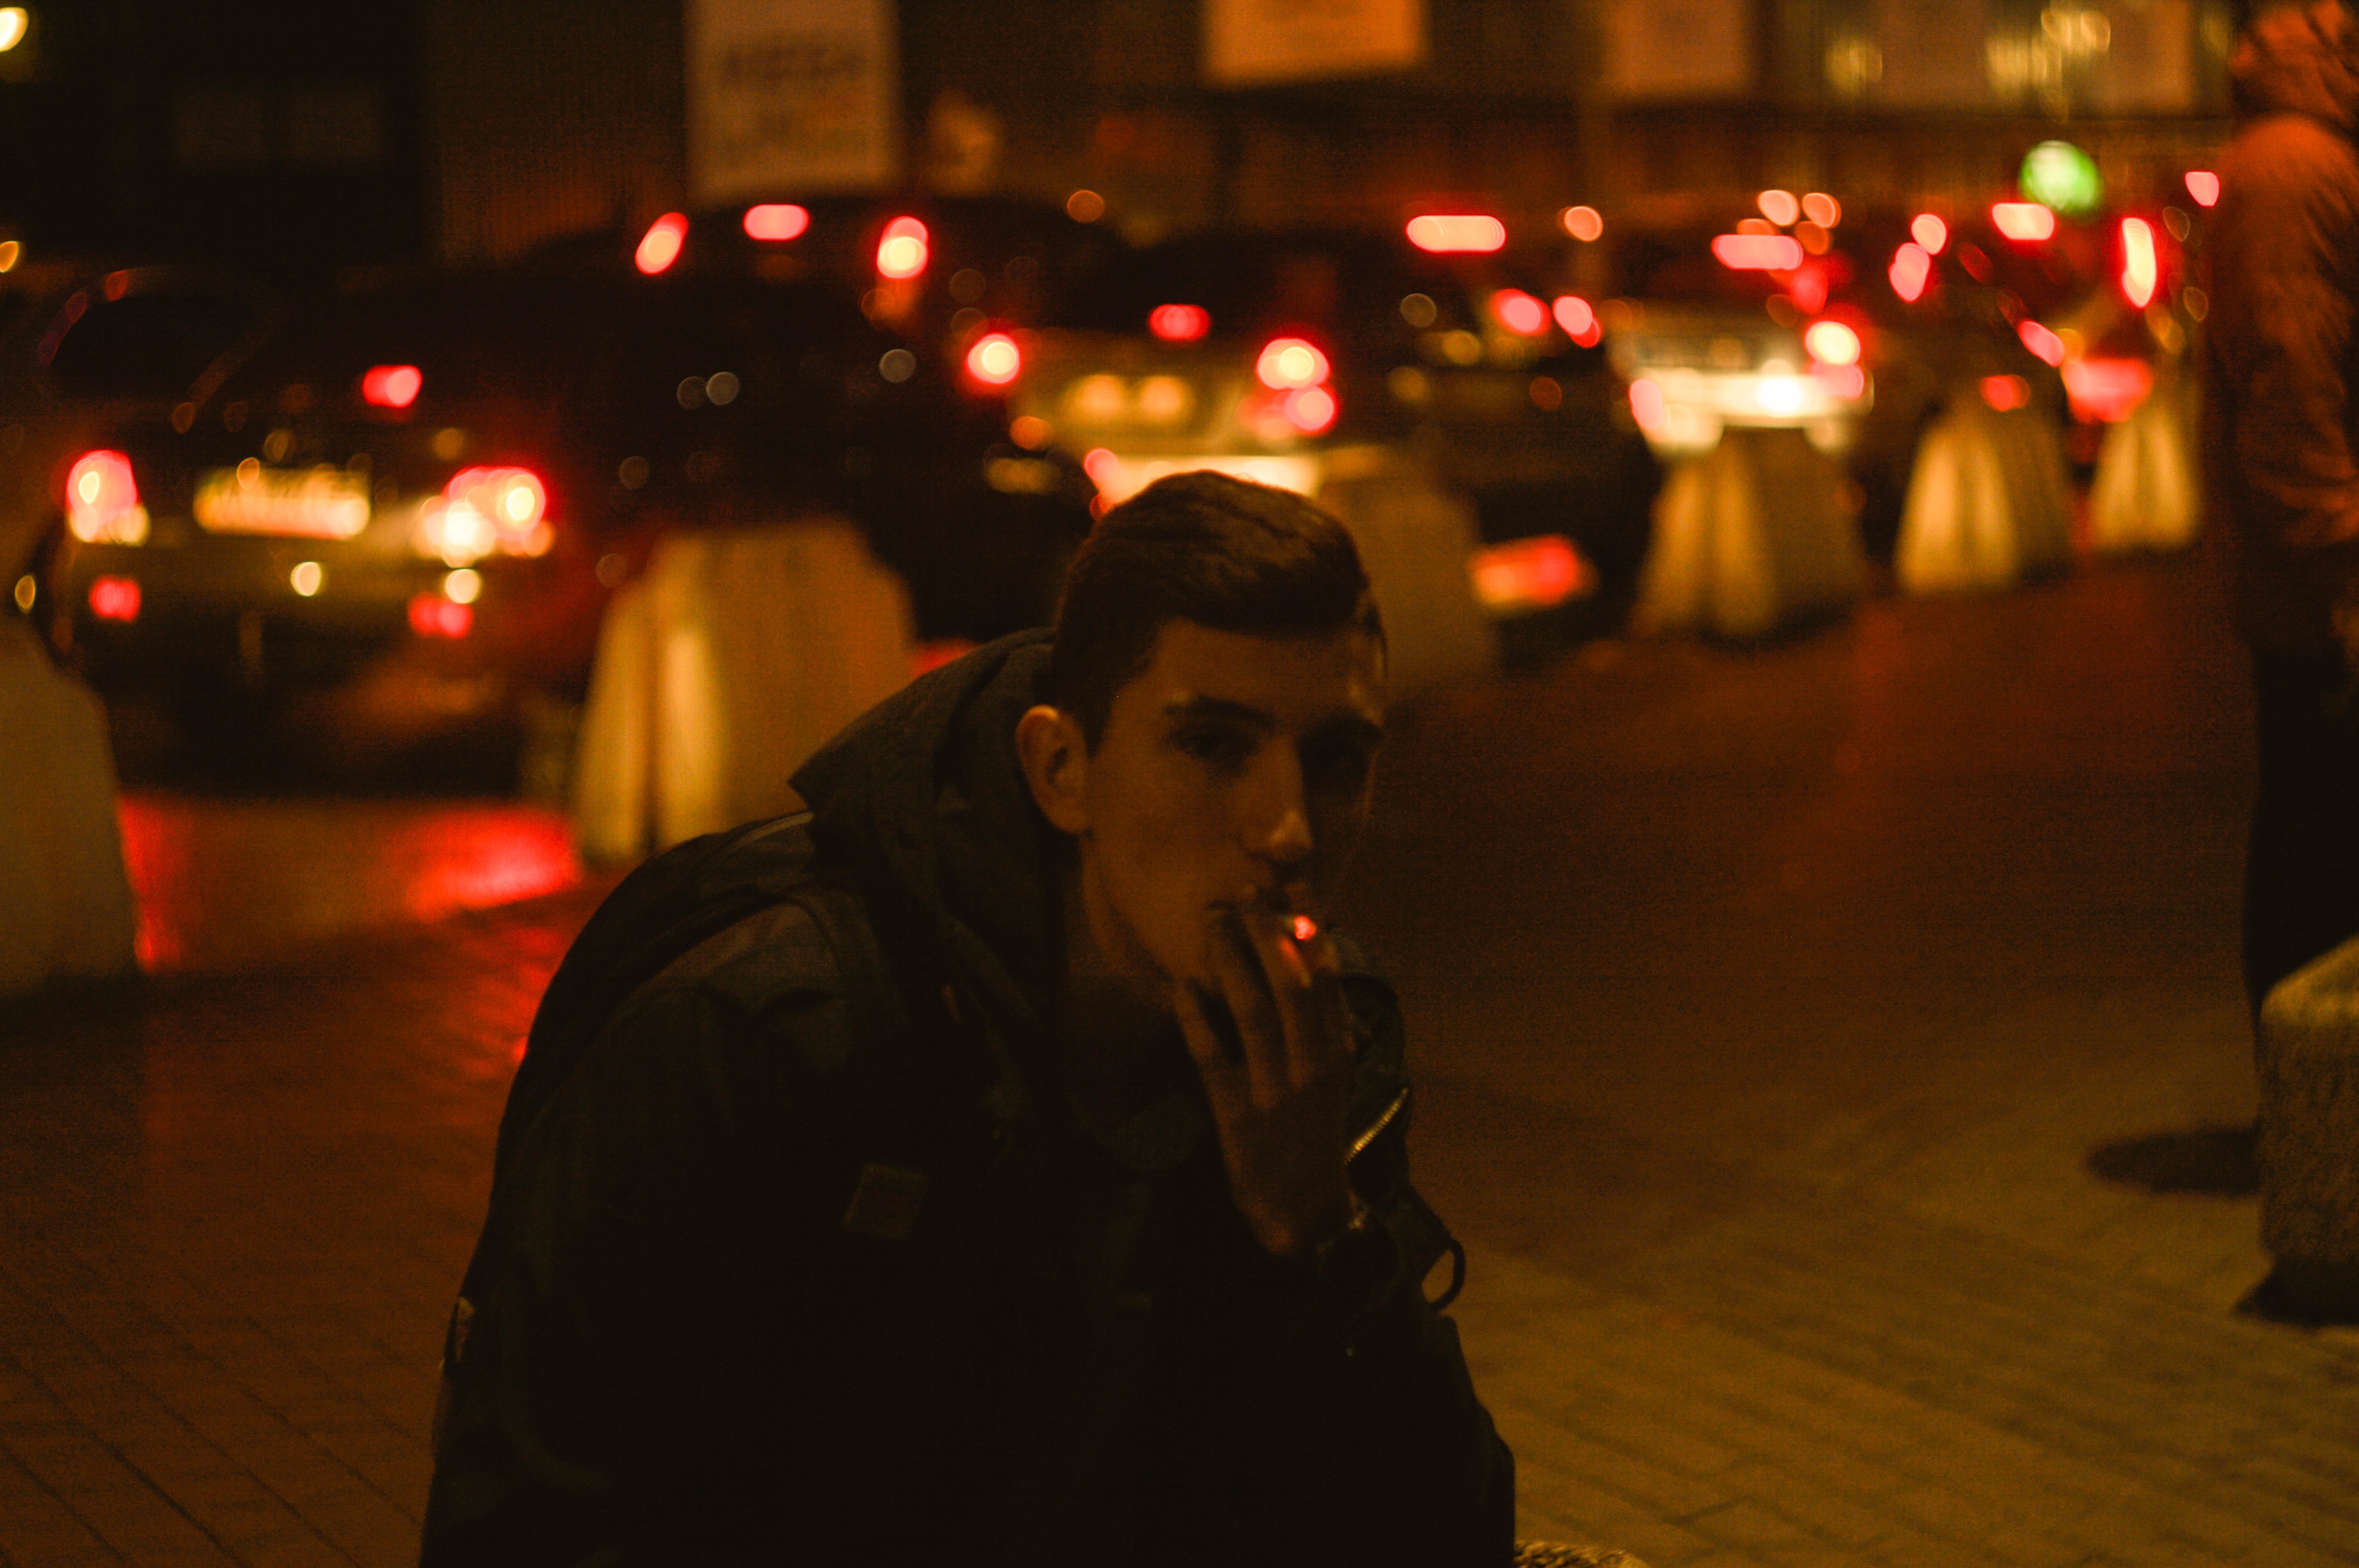
night, crowd, evening, darkness